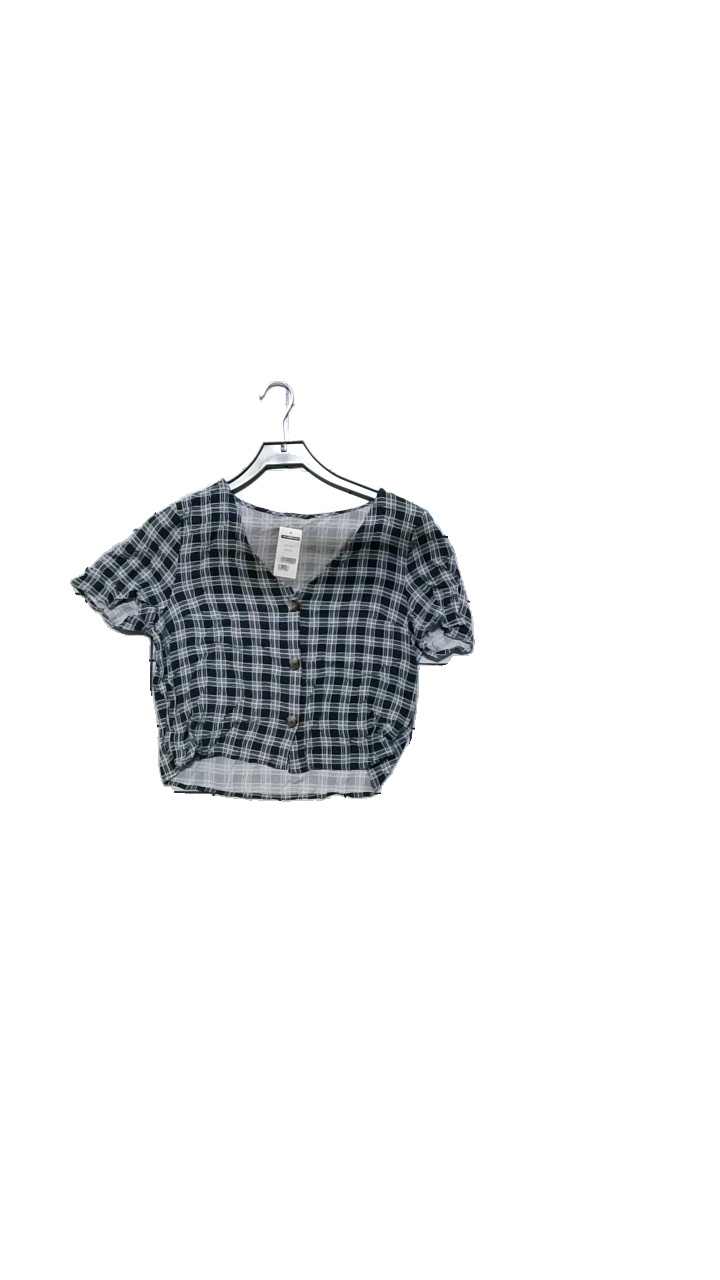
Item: Blouse (Ladies)
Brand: Missing
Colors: Blue, White
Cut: Cropped, Regular
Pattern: Striped
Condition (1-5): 4
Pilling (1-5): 3
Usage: Reuse
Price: <50